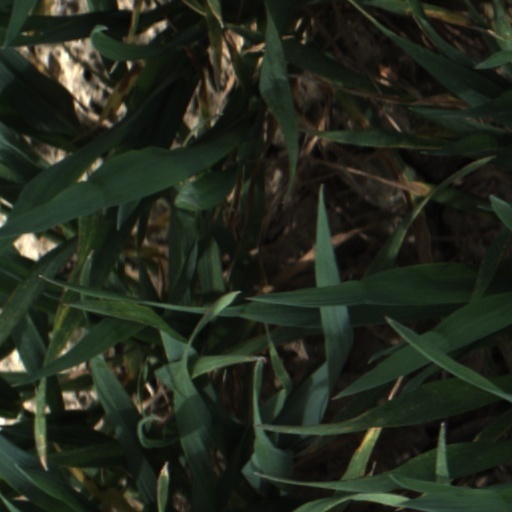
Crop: wheat